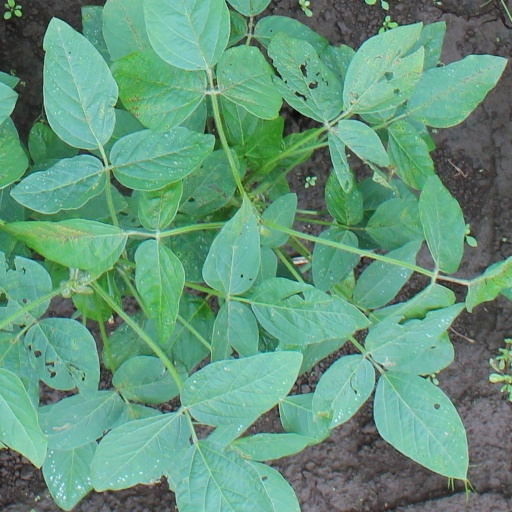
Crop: soybean